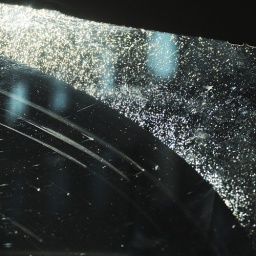
The starry sky in the dirty glass, or windshield space.